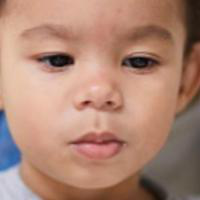
Age group: age 01-10